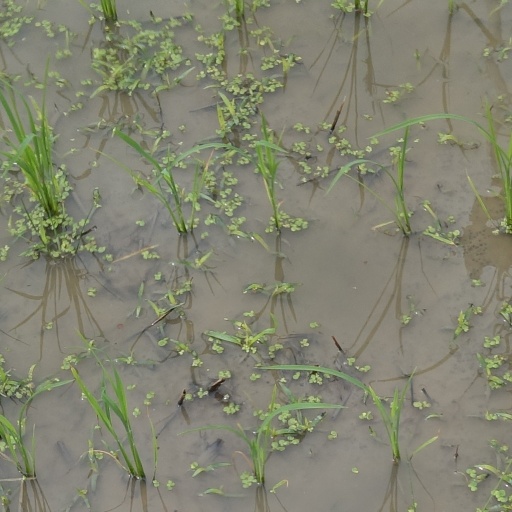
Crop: rice